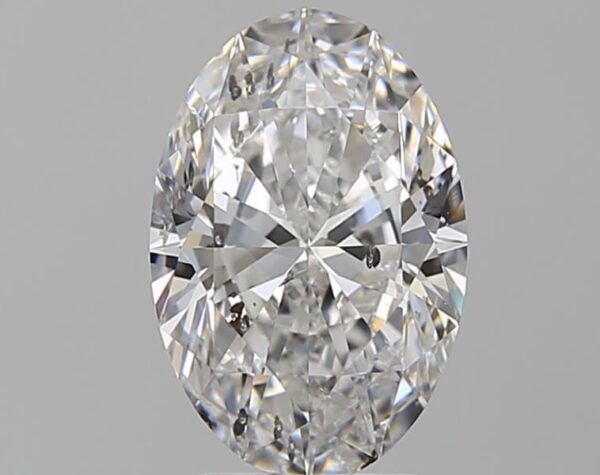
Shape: oval
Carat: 2.51
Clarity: SI2
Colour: F
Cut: EX
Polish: EX
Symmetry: EX
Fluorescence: F
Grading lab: GIA
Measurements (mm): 11.18 x 7.53 x 4.57